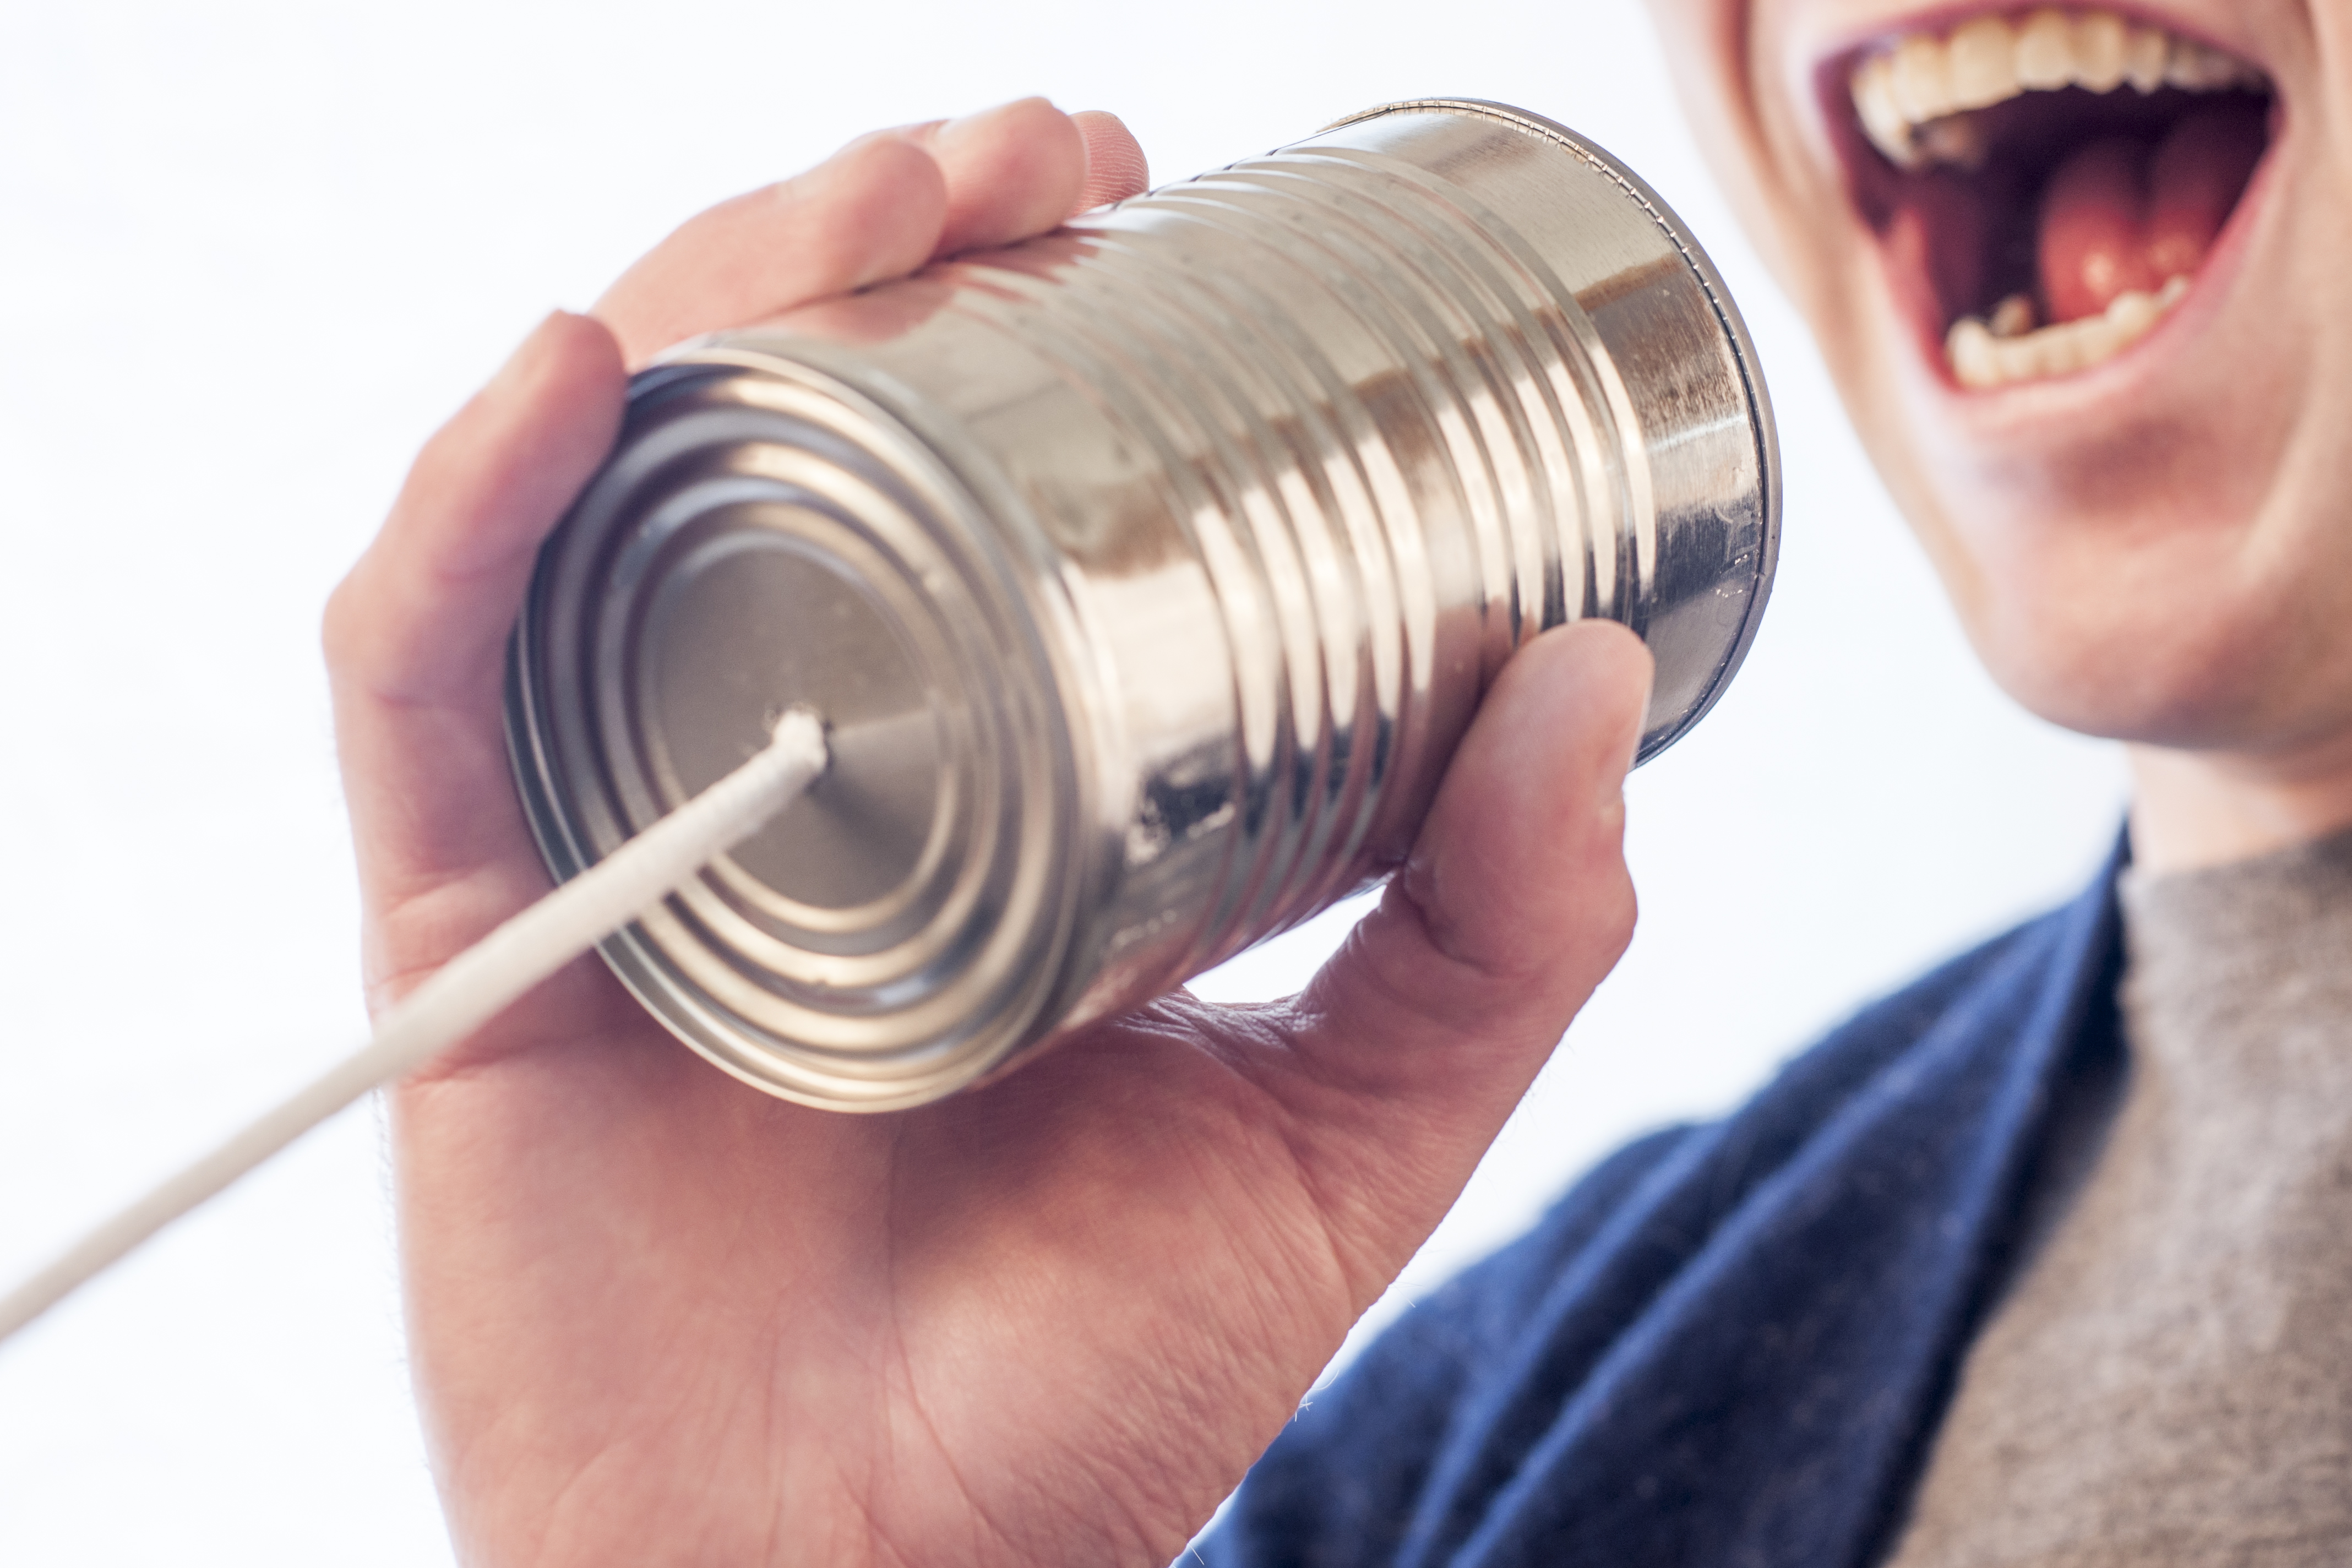
hand, man, person, communication, mouth, conversation, talk, product, can, chat, speak, organ, contact, chatting, marketing, say, tin, spreading, language, networking, tin can telephone